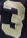
Number: 3